Pound cake

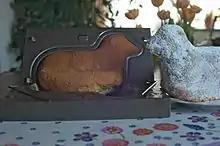
Traditional German "Osterlamm", which often is made of "Eischwerteig mit Fett"

There are numerous variations on the traditional pound cake, with certain countries and regions having distinctive styles. These can include the addition of flavoring agents (such as vanilla extract or almond extract) or dried fruit (such as currants or dried cranberries), as well as alterations to the original recipe to change the characteristics of the resulting pound cake. For instance, baking soda or baking powder may be incorporated to induce leavening during baking, resulting in a less dense pound cake. A cooking oil (typically a vegetable oil) is sometimes substituted for some or all of the butter, which is intended to produce a moister cake. Sour cream pound cake is a popular variation in the United States, which involves the substitution of sour cream for some of the butter, which also is intended to produce a moister cake with a tangy flavor. Some of these variations may drastically change the texture and flavor of the pound cake, but the name pound cake is often still used. Some of the variations are described below.